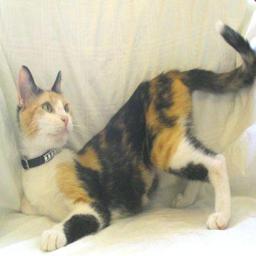
Animal: cats